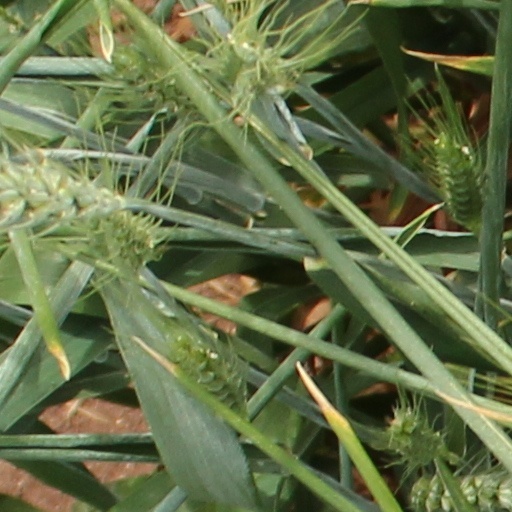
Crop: wheat